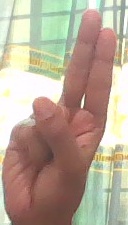
ASL sign: U